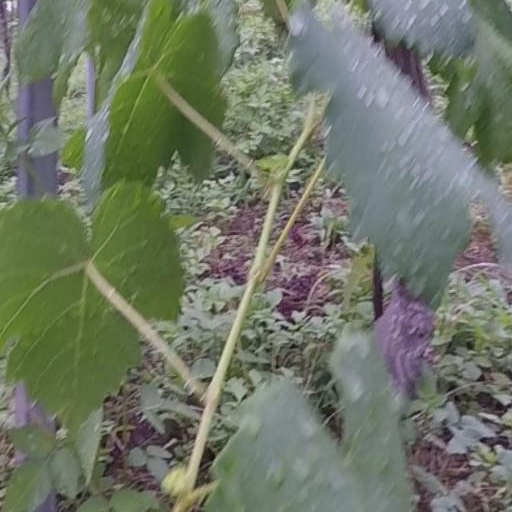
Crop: grape